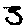
Label: 3